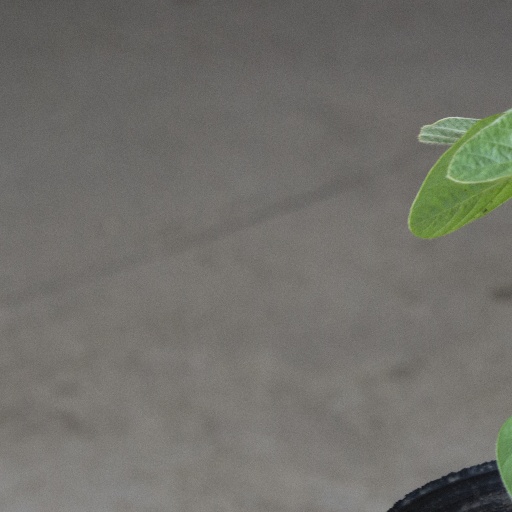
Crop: soybean